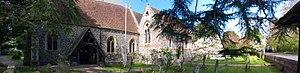
Cranbourne est un petit village du Berkshire, en Angleterre, qui dépend de la paroisse civile de Winkfield.